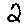
Label: 2